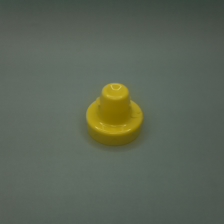
Color: yellow/gold
Cap type: flip-top cap